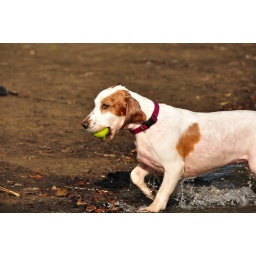
This dog can swim cross the Pen Pond in Richmond park. Very impressive dog.